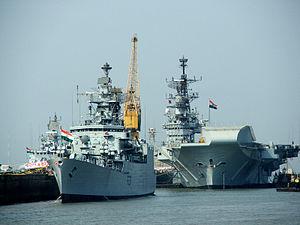
La marine indienne est la branche navale des forces armées indiennes. Avec 68 000 hommes et femmes, dont 5 000 membres de l'aviation navale et 2 000 commandos de marine, c'est la septième marine en termes de tonnage de navires de combat et la quatrième marine du monde en effectifs. Elle dispose actuellement de plus de 155 navires, dont un porte-avions en service, l'INS Vikramaditya, porte drapeau de la flotte indienne et un en construction, l'INS Vikrant. L'Inde utilise sa marine pour sa défense nationale, améliorer ses relations internationales, par des exercices collectifs, des visites de ports étrangers et des missions humanitaires.